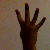
The image shows a hand gesture representing the number 4 in Indian Sign Language.